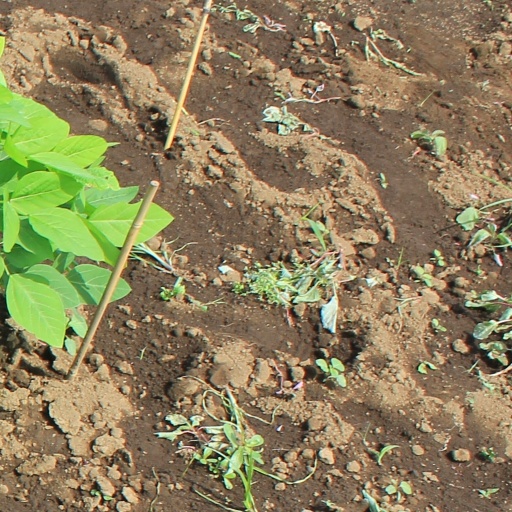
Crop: soybean